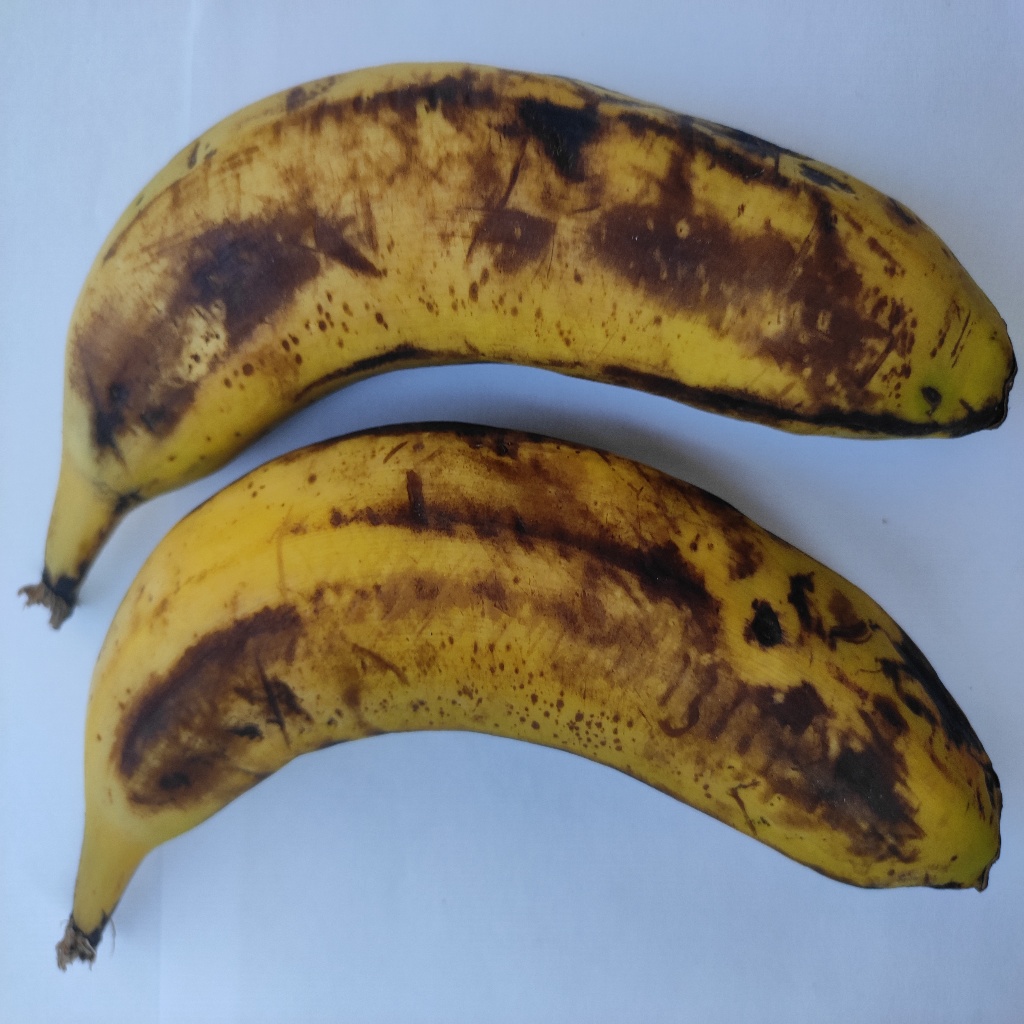
Crop: banana
Quality class: Defect